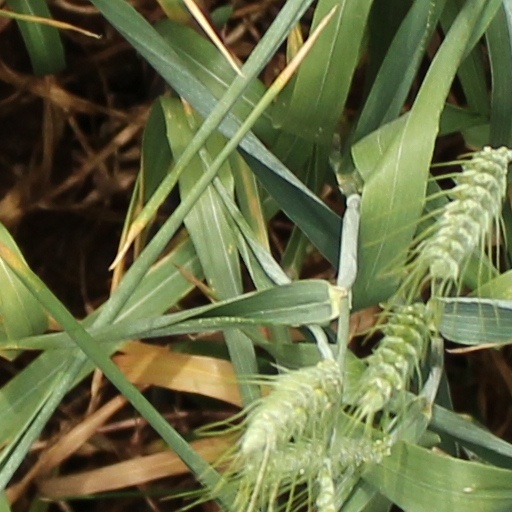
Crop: wheat